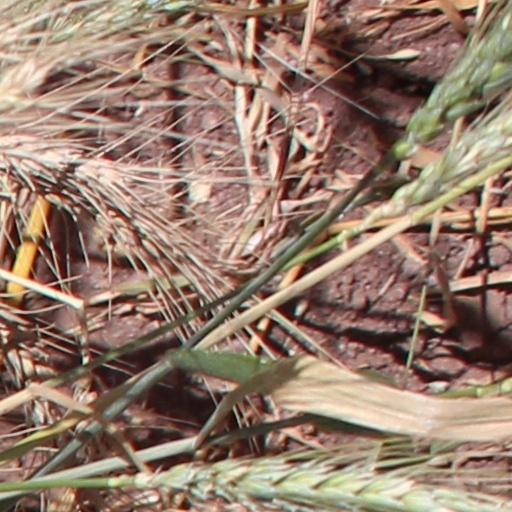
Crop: wheat